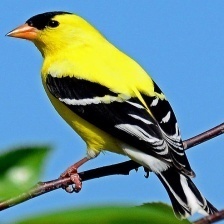
Species: AMERICAN GOLDFINCH
Scientific name: SPINUS TRISTIS
ImageNet parent category: goldfinch